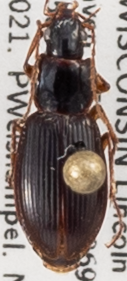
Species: Synuchus impunctatus
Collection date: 2021-07-20
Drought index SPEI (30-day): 0.184
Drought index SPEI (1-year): -0.074
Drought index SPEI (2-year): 1.13